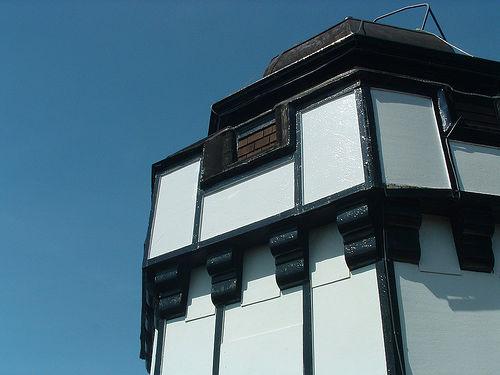
Weather: sun or clear